Economic history of the Arab world

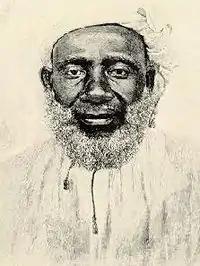

Trading along the Swahili coast between the Swahili-Arabs and interior tribes stimulated the development of the Interior African tribes. Because of the expansion of trade within the African interior, African rulers started developing politically with an aim to expand their kingdoms and territories in order to be able to have control of the trade routes and mineral sources within their territories. Due to the interaction between the Swahili-Arab traders and interior African tribes, Islam also spread as a religious language. The reign of the Sultans of Zanzibar between 1804 - 1888 and their dominion of the East African Coast from Somalia to Mozambique greatly influenced trade along the Swahili Coast.